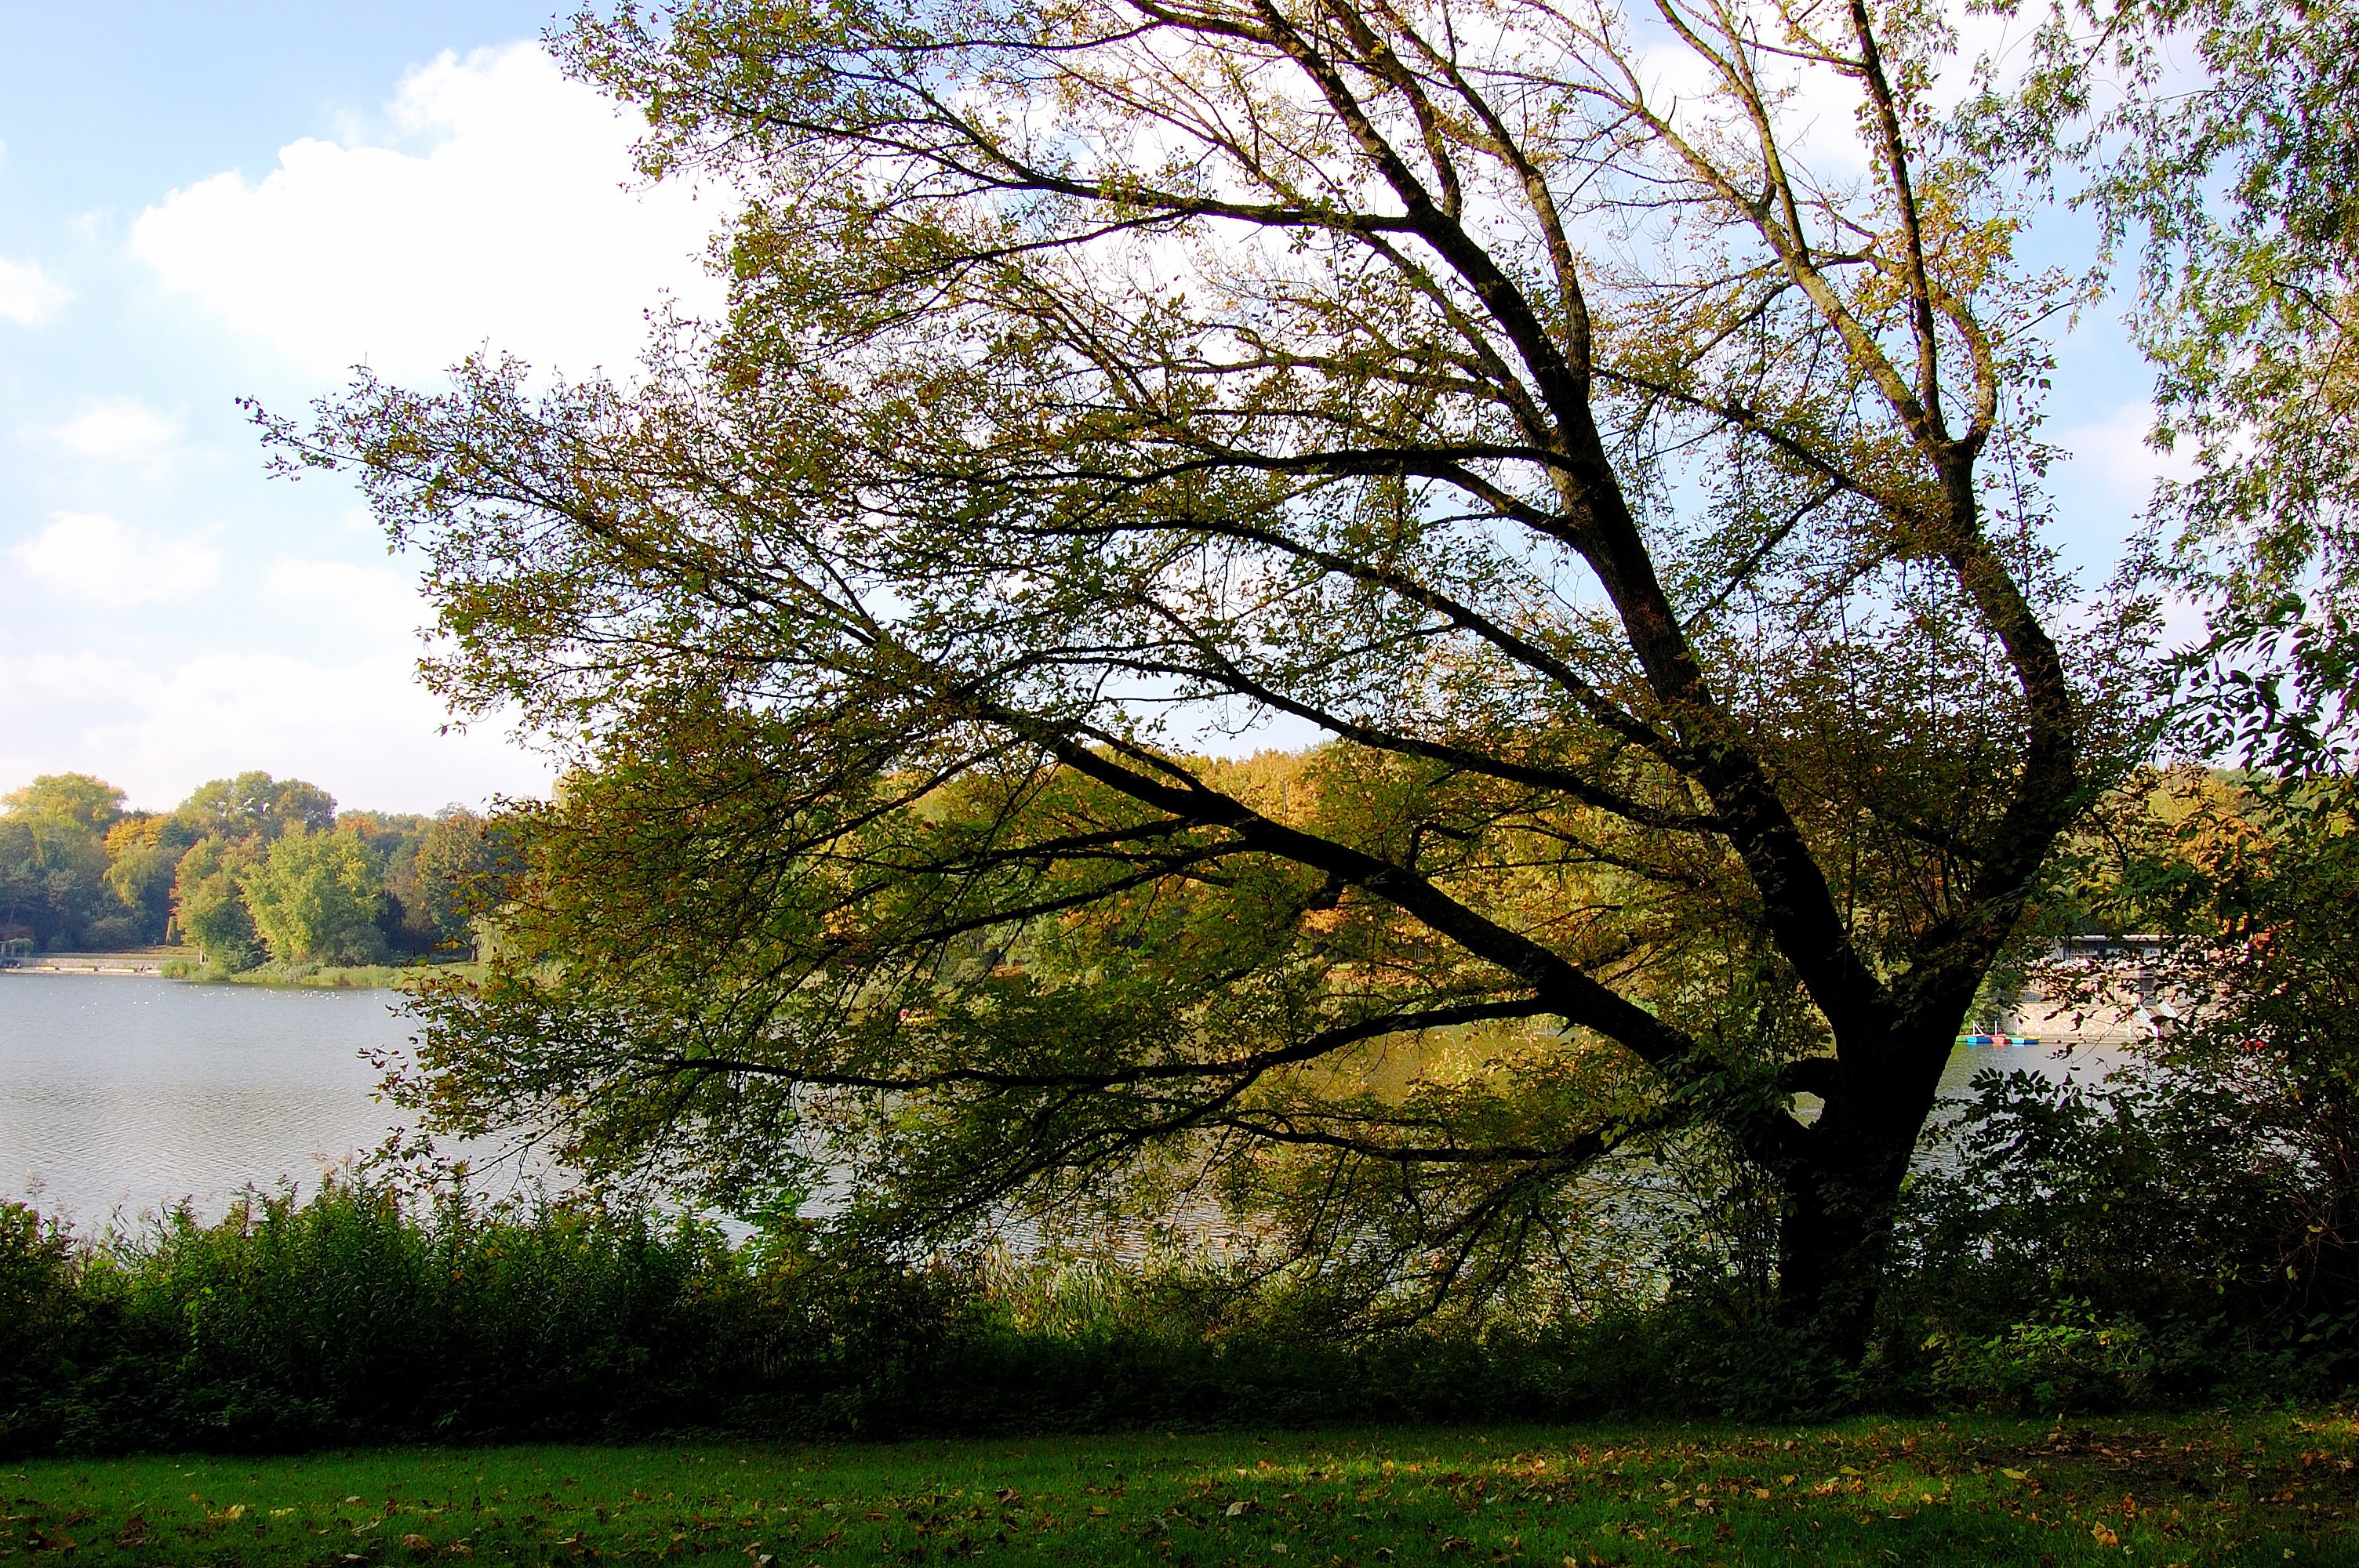
landscape, tree, nature, grass, branch, blossom, plant, meadow, sunlight, leaf, flower, lake, autumn, park, botany, season, leaves, woodland, gelsenkirchen, rural area, windschief, woody plant, berger lake, smaller tree